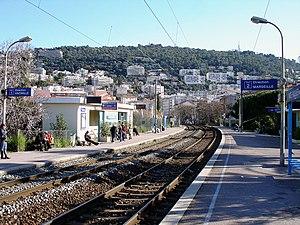
La gare de Nice-Riquier (Alpes-Maritimes), France.
La gare de Nice-Riquier est une gare ferroviaire française de la ligne de Marseille-Saint-Charles à Vintimille, située à l'est de la ville de Nice, quartier de Riquier, dans le département des Alpes-Maritimes en région Provence-Alpes-Côte d'Azur.